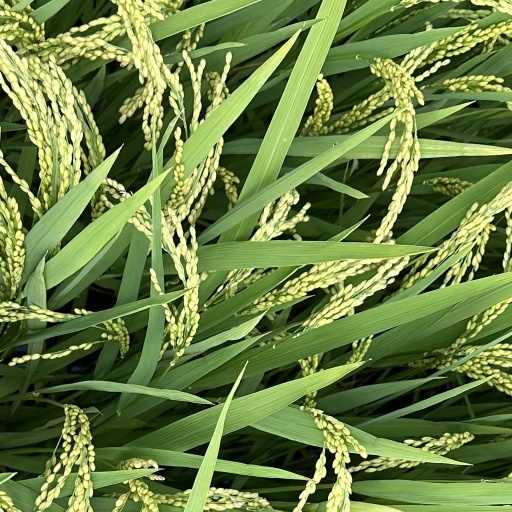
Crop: rice